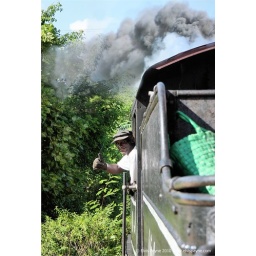
Whilst on a steam train in Cuba the driver spotted me with the camera and gave a thumbs up.